Mühldorf (Oberbay) station

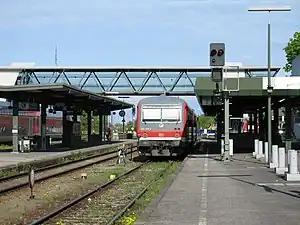
Class 628 on the "home" platform

Mühldorf (Oberbayern) station is a railway junction and station in the district town of Mühldorf in the German state of Bavaria. The station has seven platform tracks and is classified by Deutsche Bahn as a category 4 station. The station is served by 105 passenger trains each day operated by the Südostbayernbahn and frequented by about 10,000 travellers. It is also the central station of the “Bavarian Chemical Triangle” ("Bayerisches Chemiedreieck"). About 800 freight wagons are dispatched from it daily.